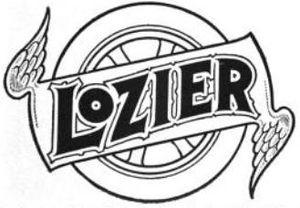
Lozier était un constructeur automobile américain du début du XXᵉ siècle.